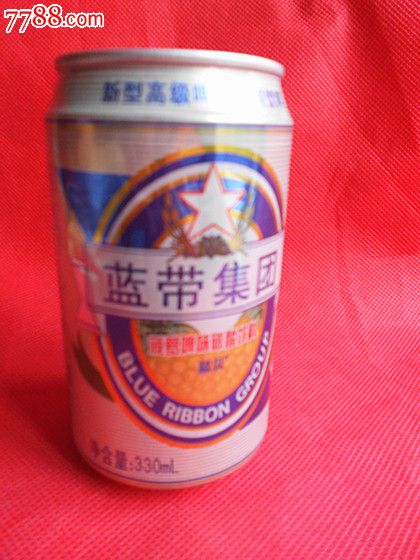
Label: metal